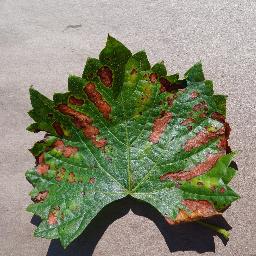
Label: Grape___Esca_(Black_Measles)